Palace

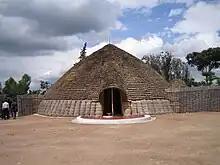
The original King's Palace of Nyanza, Rwanda

The capital of Mexico, Mexico City, is traditionally nicknamed the "City of Palaces"; a nickname usually attributed to Alexander von Humboldt after he visited the city in the late 18th century and early 19th century, but initially coined by Charles Latrobe, an English traveler who visited Mexico City in 1834 and "got the feeling of living a dream".